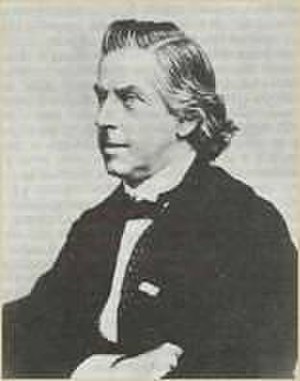
Niels W. Gade
Niels W. Gade
Billede af komponisten Niels W.Gade (1817-1890)
Niels Wilhelm Gade, i Danmark normalt kaldet Niels W. Gade, var en dansk komponist, dirigent og organist. Gennem mere end fyrre år var Gade den dominerende skikkelse i dansk musikliv. Hans mest kendte værk er Elverskud.